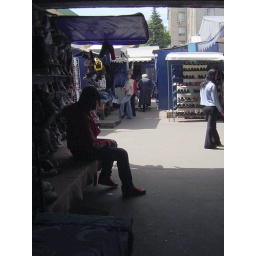
Shoe salesman in street market